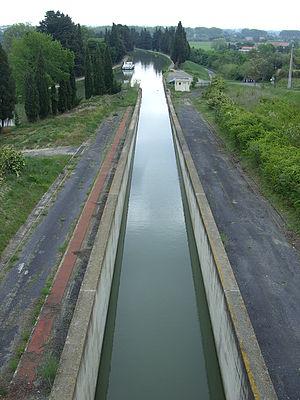
La pente d'eau est un ouvrage de franchissement des chutes, conçu par un ingénieur français au XXᵉ siècle, Jean Aubert.